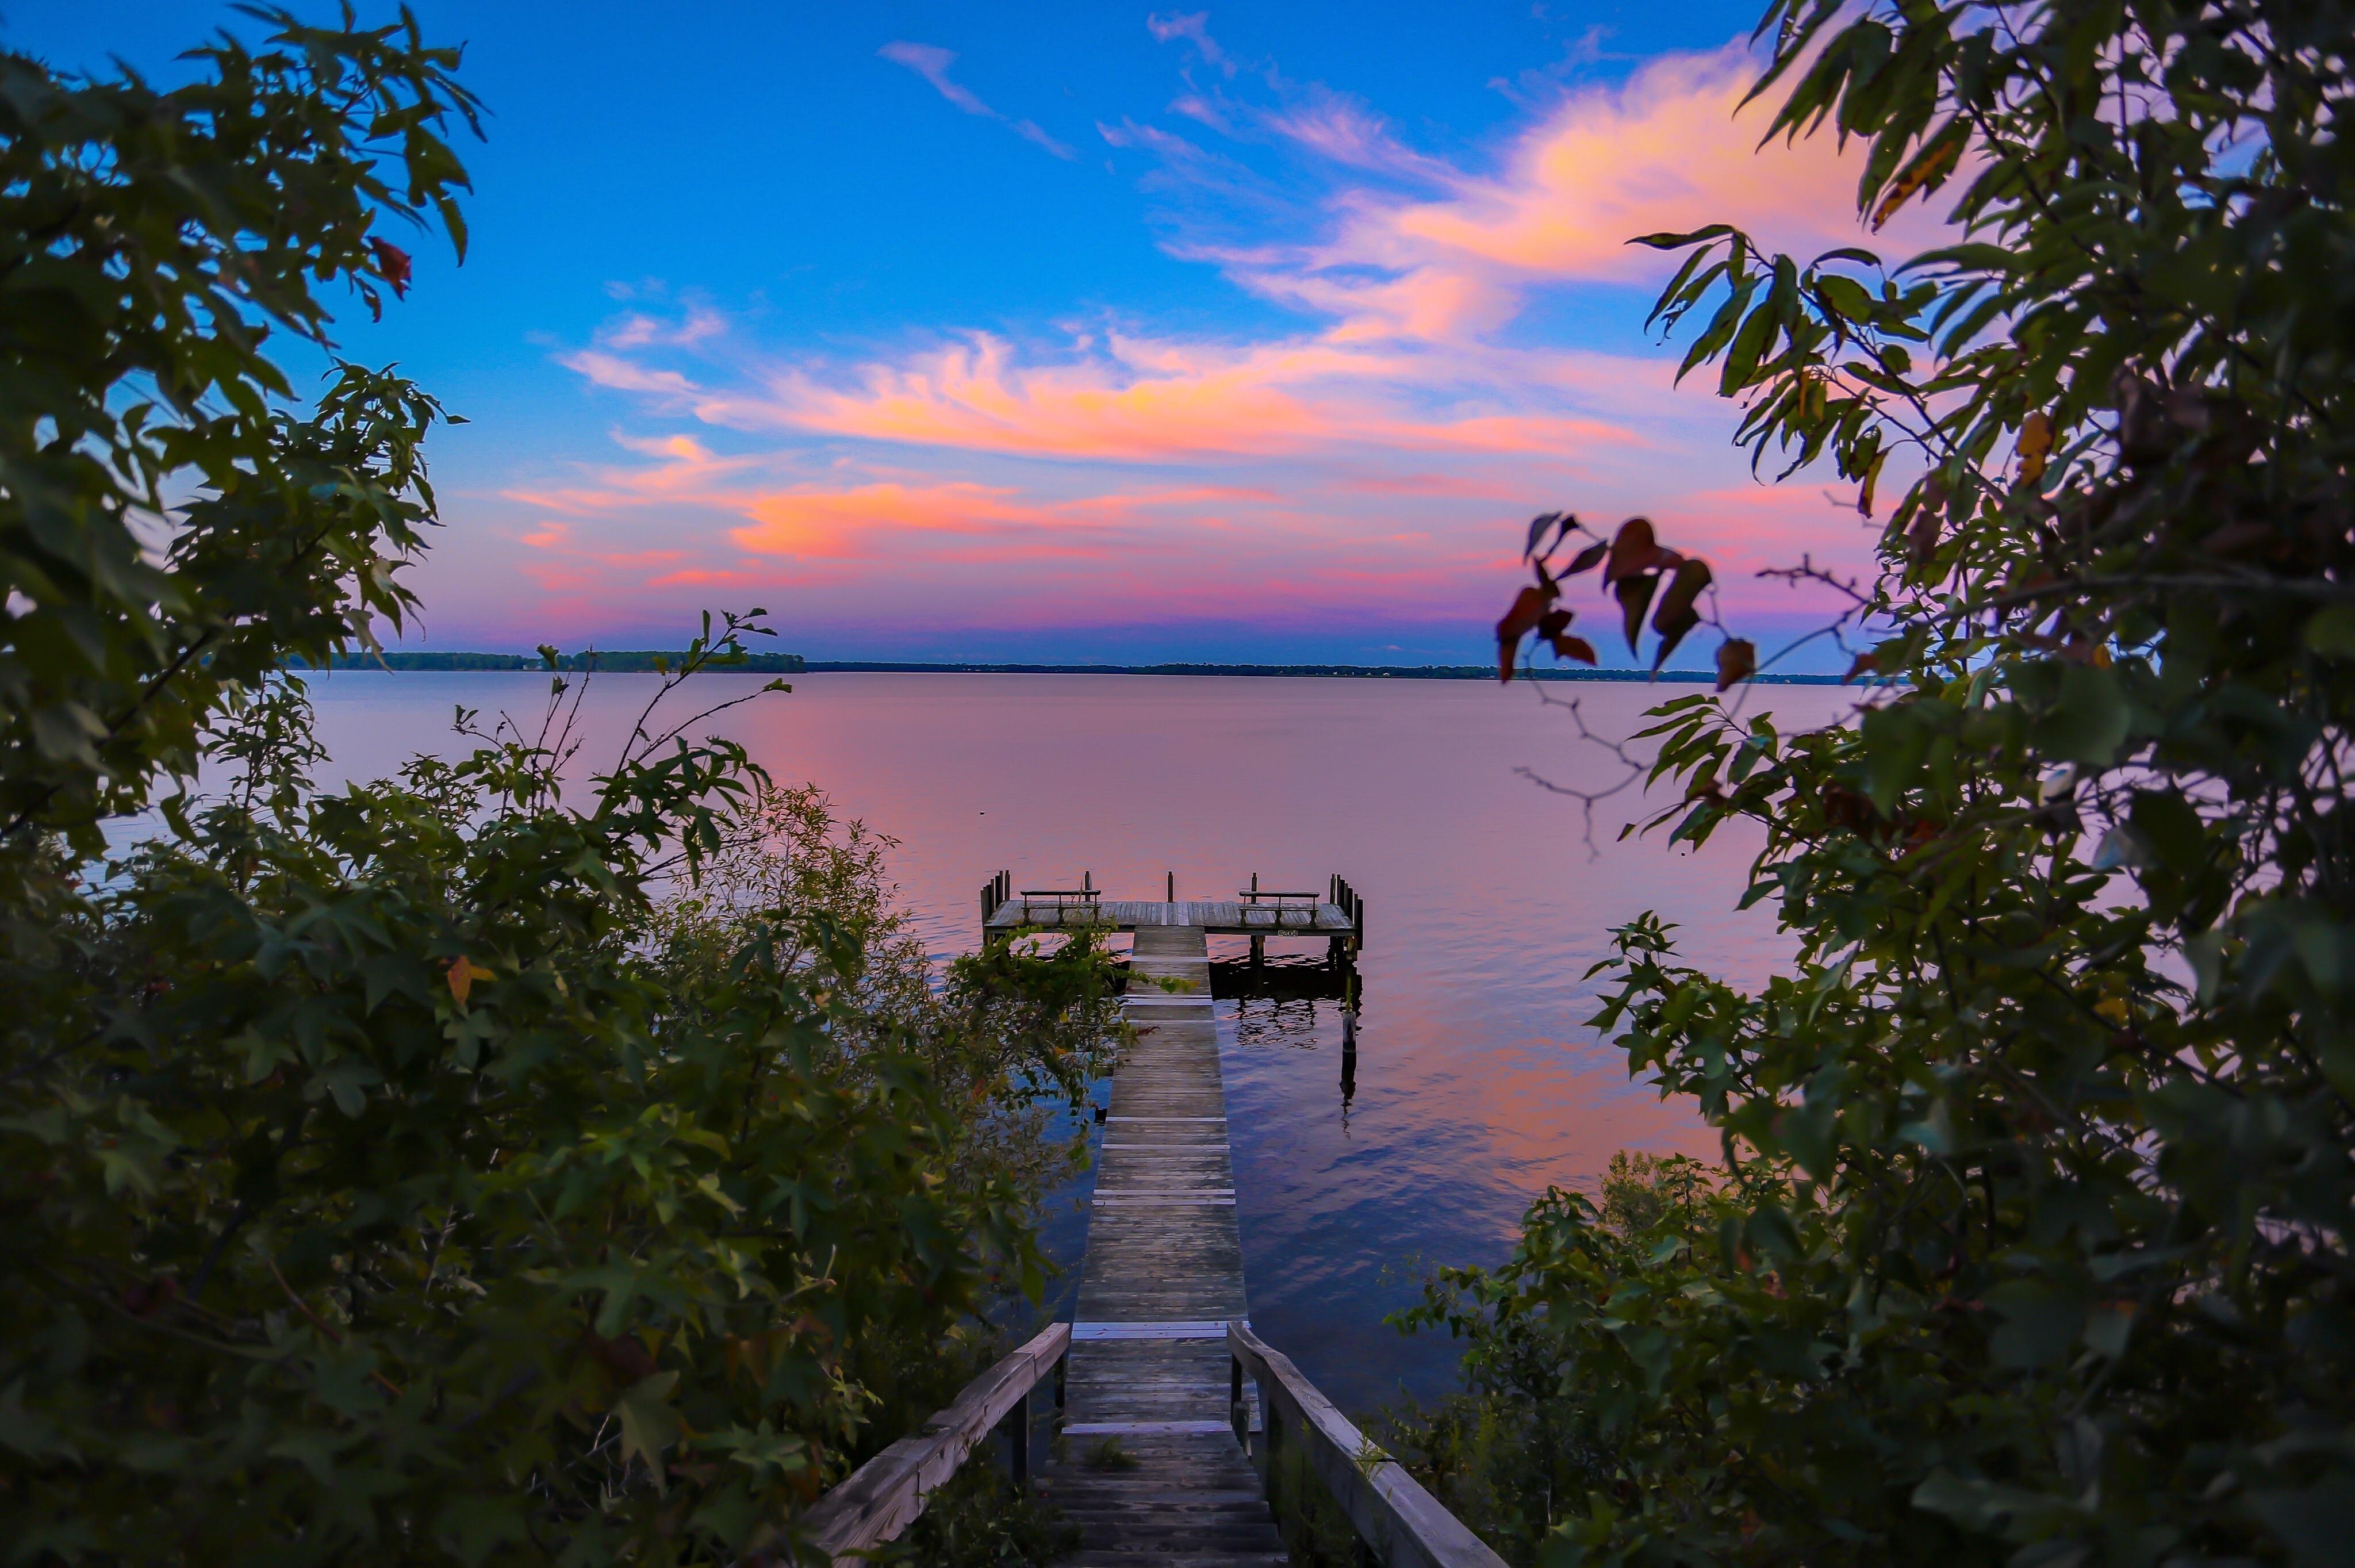
beach, landscape, sea, coast, water, nature, outdoor, horizon, sky, wood, sunset, morning, shore, lake, view, pier, summer, vacation, dusk, evening, tranquil, peaceful, calm, bay, jetty, scene